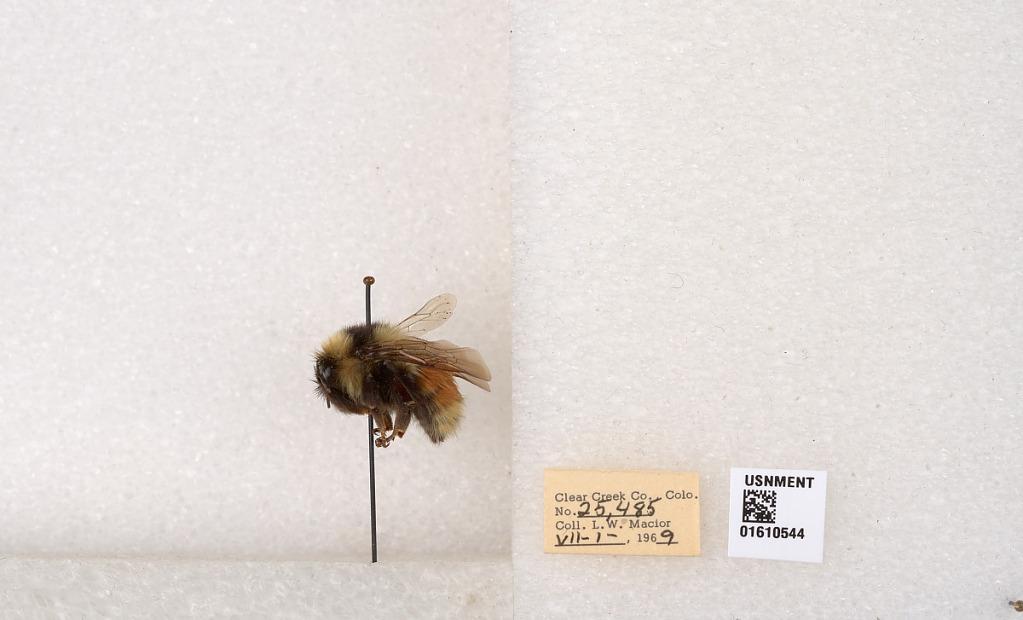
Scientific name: Bombus (Pyrobombus) sylvicola Kirby
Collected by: L. Macior
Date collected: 1969-7-1
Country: United States
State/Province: Colorado
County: Clear Creek
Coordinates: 39.6891, -105.644